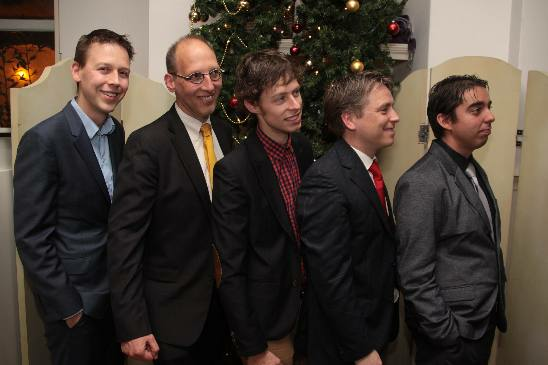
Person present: Yes